Yoshihide Suga

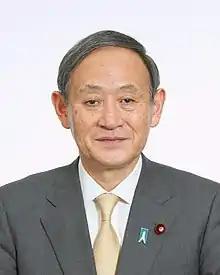
Official portrait, 2020

is a Japanese politician who served as Prime Minister of Japan and President of the Liberal Democratic Party (LDP) from 2020 to 2021. He had served as Chief Cabinet Secretary during the second administration of Prime Minister Shinzo Abe from 2012 to 2020. During Abe's first administration, Suga served as Minister for Internal Affairs and Communications from 2006 to 2007.